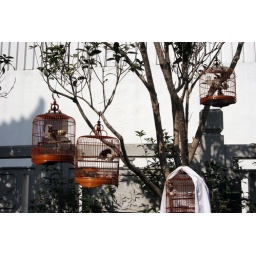
Yuen Po bird market in HK